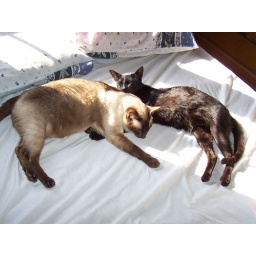
Cute cats taking a nap in my bed